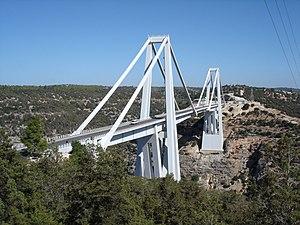
Cette liste de ponts de Libye a pour vocation de présenter une liste de ponts remarquables de Libye, tant par leurs caractéristiques dimensionnelles, que par leur intérêt architectural ou historique.
Riccardo Morandi, né le 1ᵉʳ septembre 1902 à Rome, mort le 25 décembre 1989 dans la même ville, est un ingénieur civil italien reconnu pour son utilisation du béton armé.